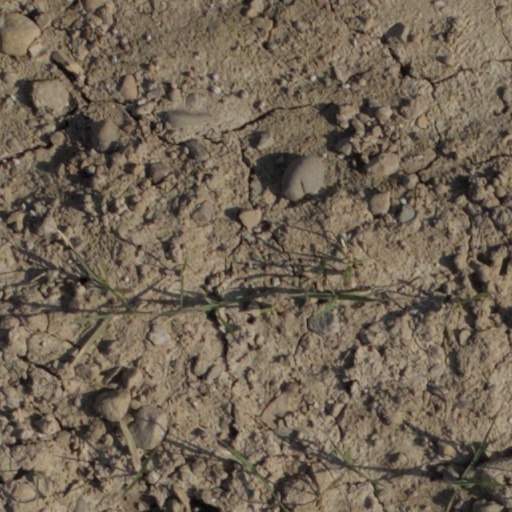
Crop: wheat